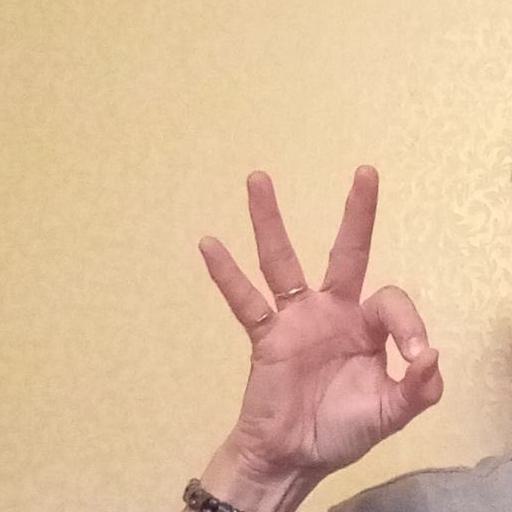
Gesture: ok